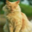
Label: cat